Dude Rancher Lodge

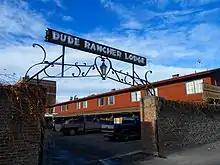
East courtyard entrance. Neon sign was originally on the west side of the building, facing 29th Street.

The motel was built by its original owners, Percival "Percy" and Annabel Goan, who hired architects Cushing & Terrell and the Riedesel Construction Company. Everett Terrell was the building designer, working off of the conceptualization of the Goans. They broke ground in April 1950 and opened for business on December 17 of that same year. The design is a two-story "Motor Inn" built in a U-shape with a central courtyard parking lot. The bricks used on the exterior had been salvaged from a number of then-recently demolished Billings structures, including the old St. Vincent's Hospital, the former Washington Public School, and the Russell-Miller Milling Company. The mason was asked to deliberately apply mortar in a rough and "rustic" fashion, called "weeping" mortar. The remaining exterior walls are made mostly of cedar.